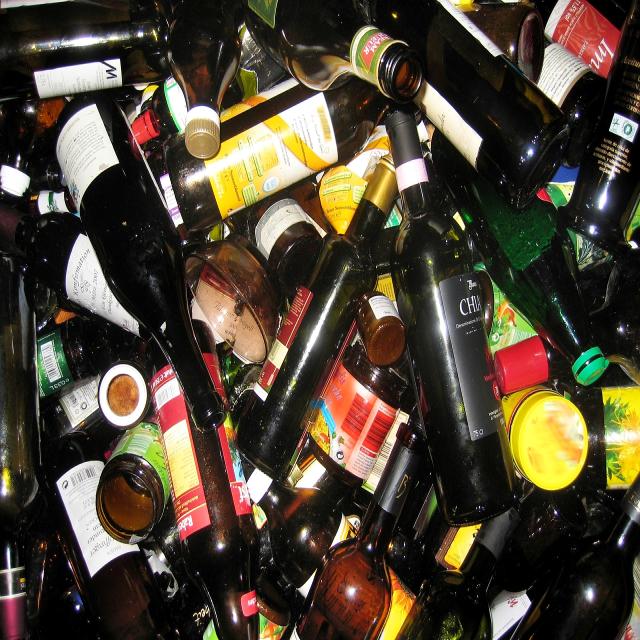
Label: Garbage